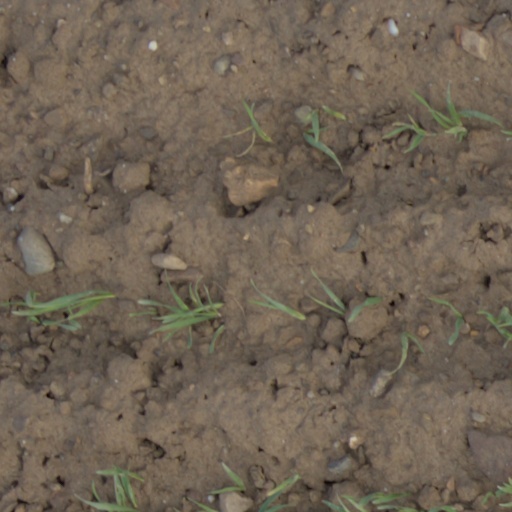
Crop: wheat